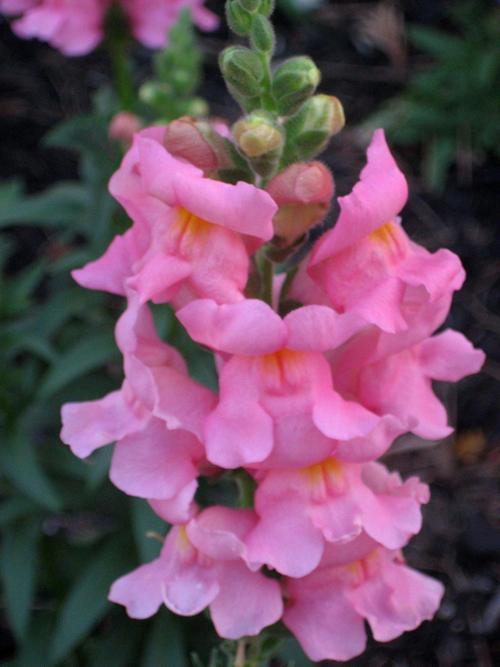
Label: snapdragon